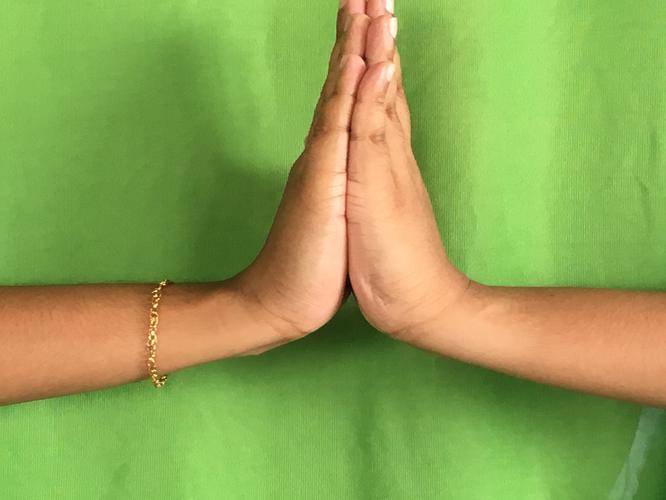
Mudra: Anjali
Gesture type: double_hand